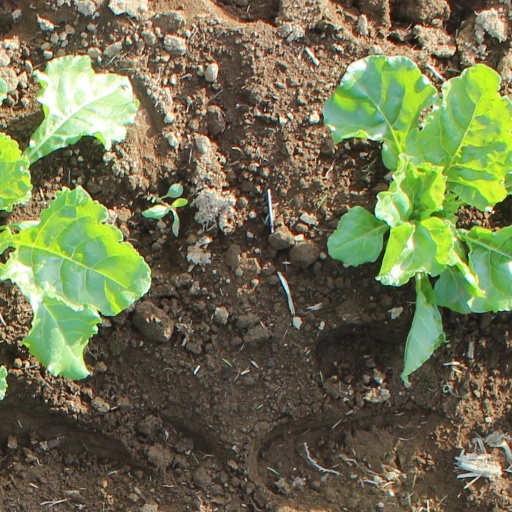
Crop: sugar beet